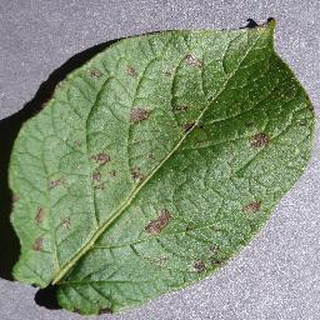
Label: potato_early_blight